Ismail Ibn Sharif

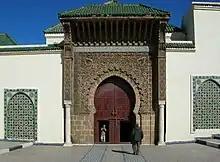
Mausoleum of Moulay Ismail in Meknès, Morocco

A plague struck around this time that killed several thousand people, mainly in the plain of Rharb and Rif.